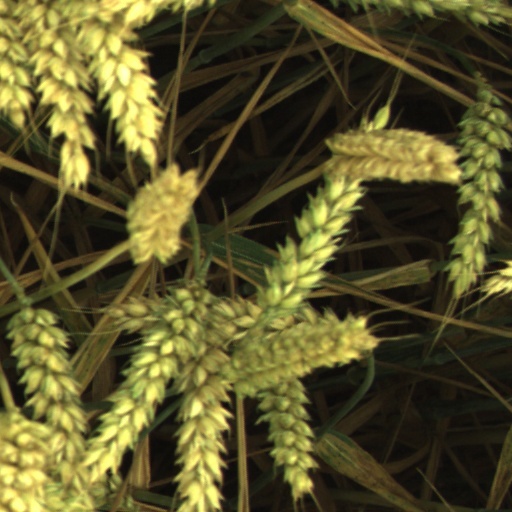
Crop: wheat